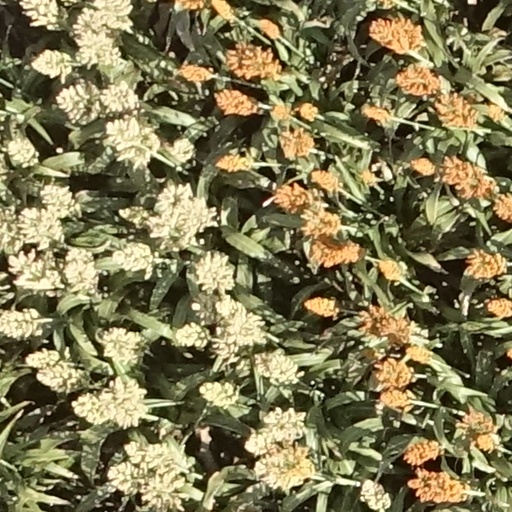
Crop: sorghum